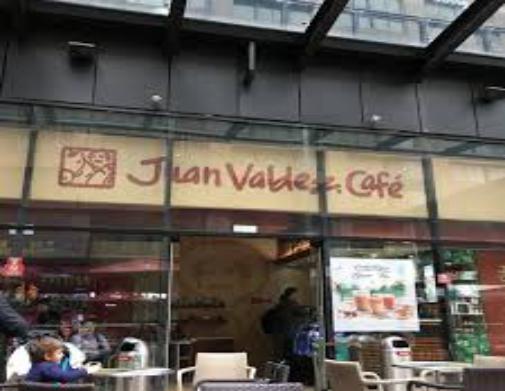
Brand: Juan Valdez Cafe
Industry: Food